All Saints and St Nicholas, South Elmham

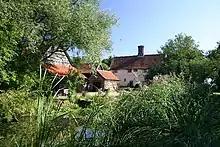
Moated farmhouse next to All Saints church.

The parish church of All Saints survives, although it is formally redundant and cared for by the Churches Conservation Trust. It is a Grade I listed building, dates from the 12th-century and is one of around 40 round-tower churches in Suffolk. Other than the parish church, the village has no services.